Ned Ellison

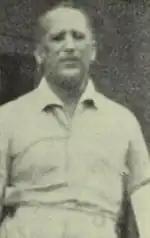
Edward Pohau Ellison

Edward Pohau Ellison (26 November 1884 – 9 November 1963), generally known as Ned Ellison and also as Pohau Erihana, was a New Zealand rugby player, doctor, and public health administrator.